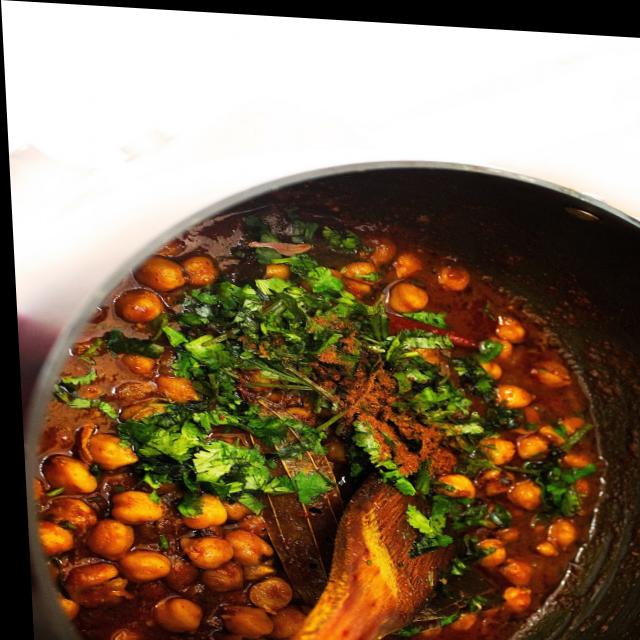
Dish: chole